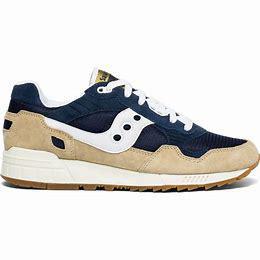
Brand: Saucony
Model: Shadow 5000